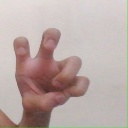
अक्षर: छ